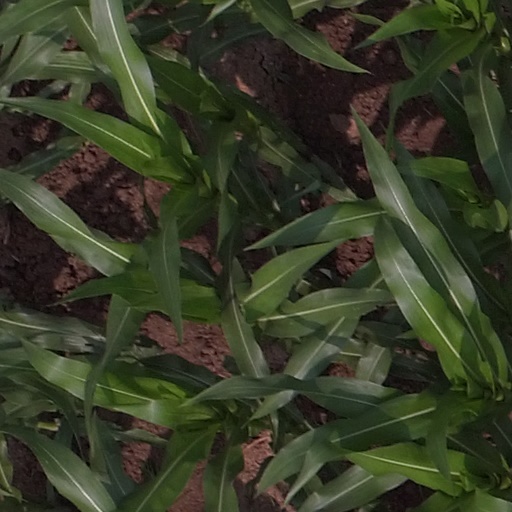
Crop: maize; corn